Eugen Nicolăescu

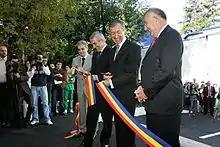
Eugen Nicolăescu (left) opening the Filantropia Hospital in Bucharest

Gheorghe-Eugen Nicolăescu (born 2 August 1955) is a Romanian economist and politician. A member of the National Liberal Party (PNL), he was a member of the Romanian Chamber of Deputies for Mureș County from 2000 to 2008 and has represented Călărași County there since 2008. In the Călin Popescu-Tăriceanu cabinet, he served as Minister of Health from 2005 to 2008.